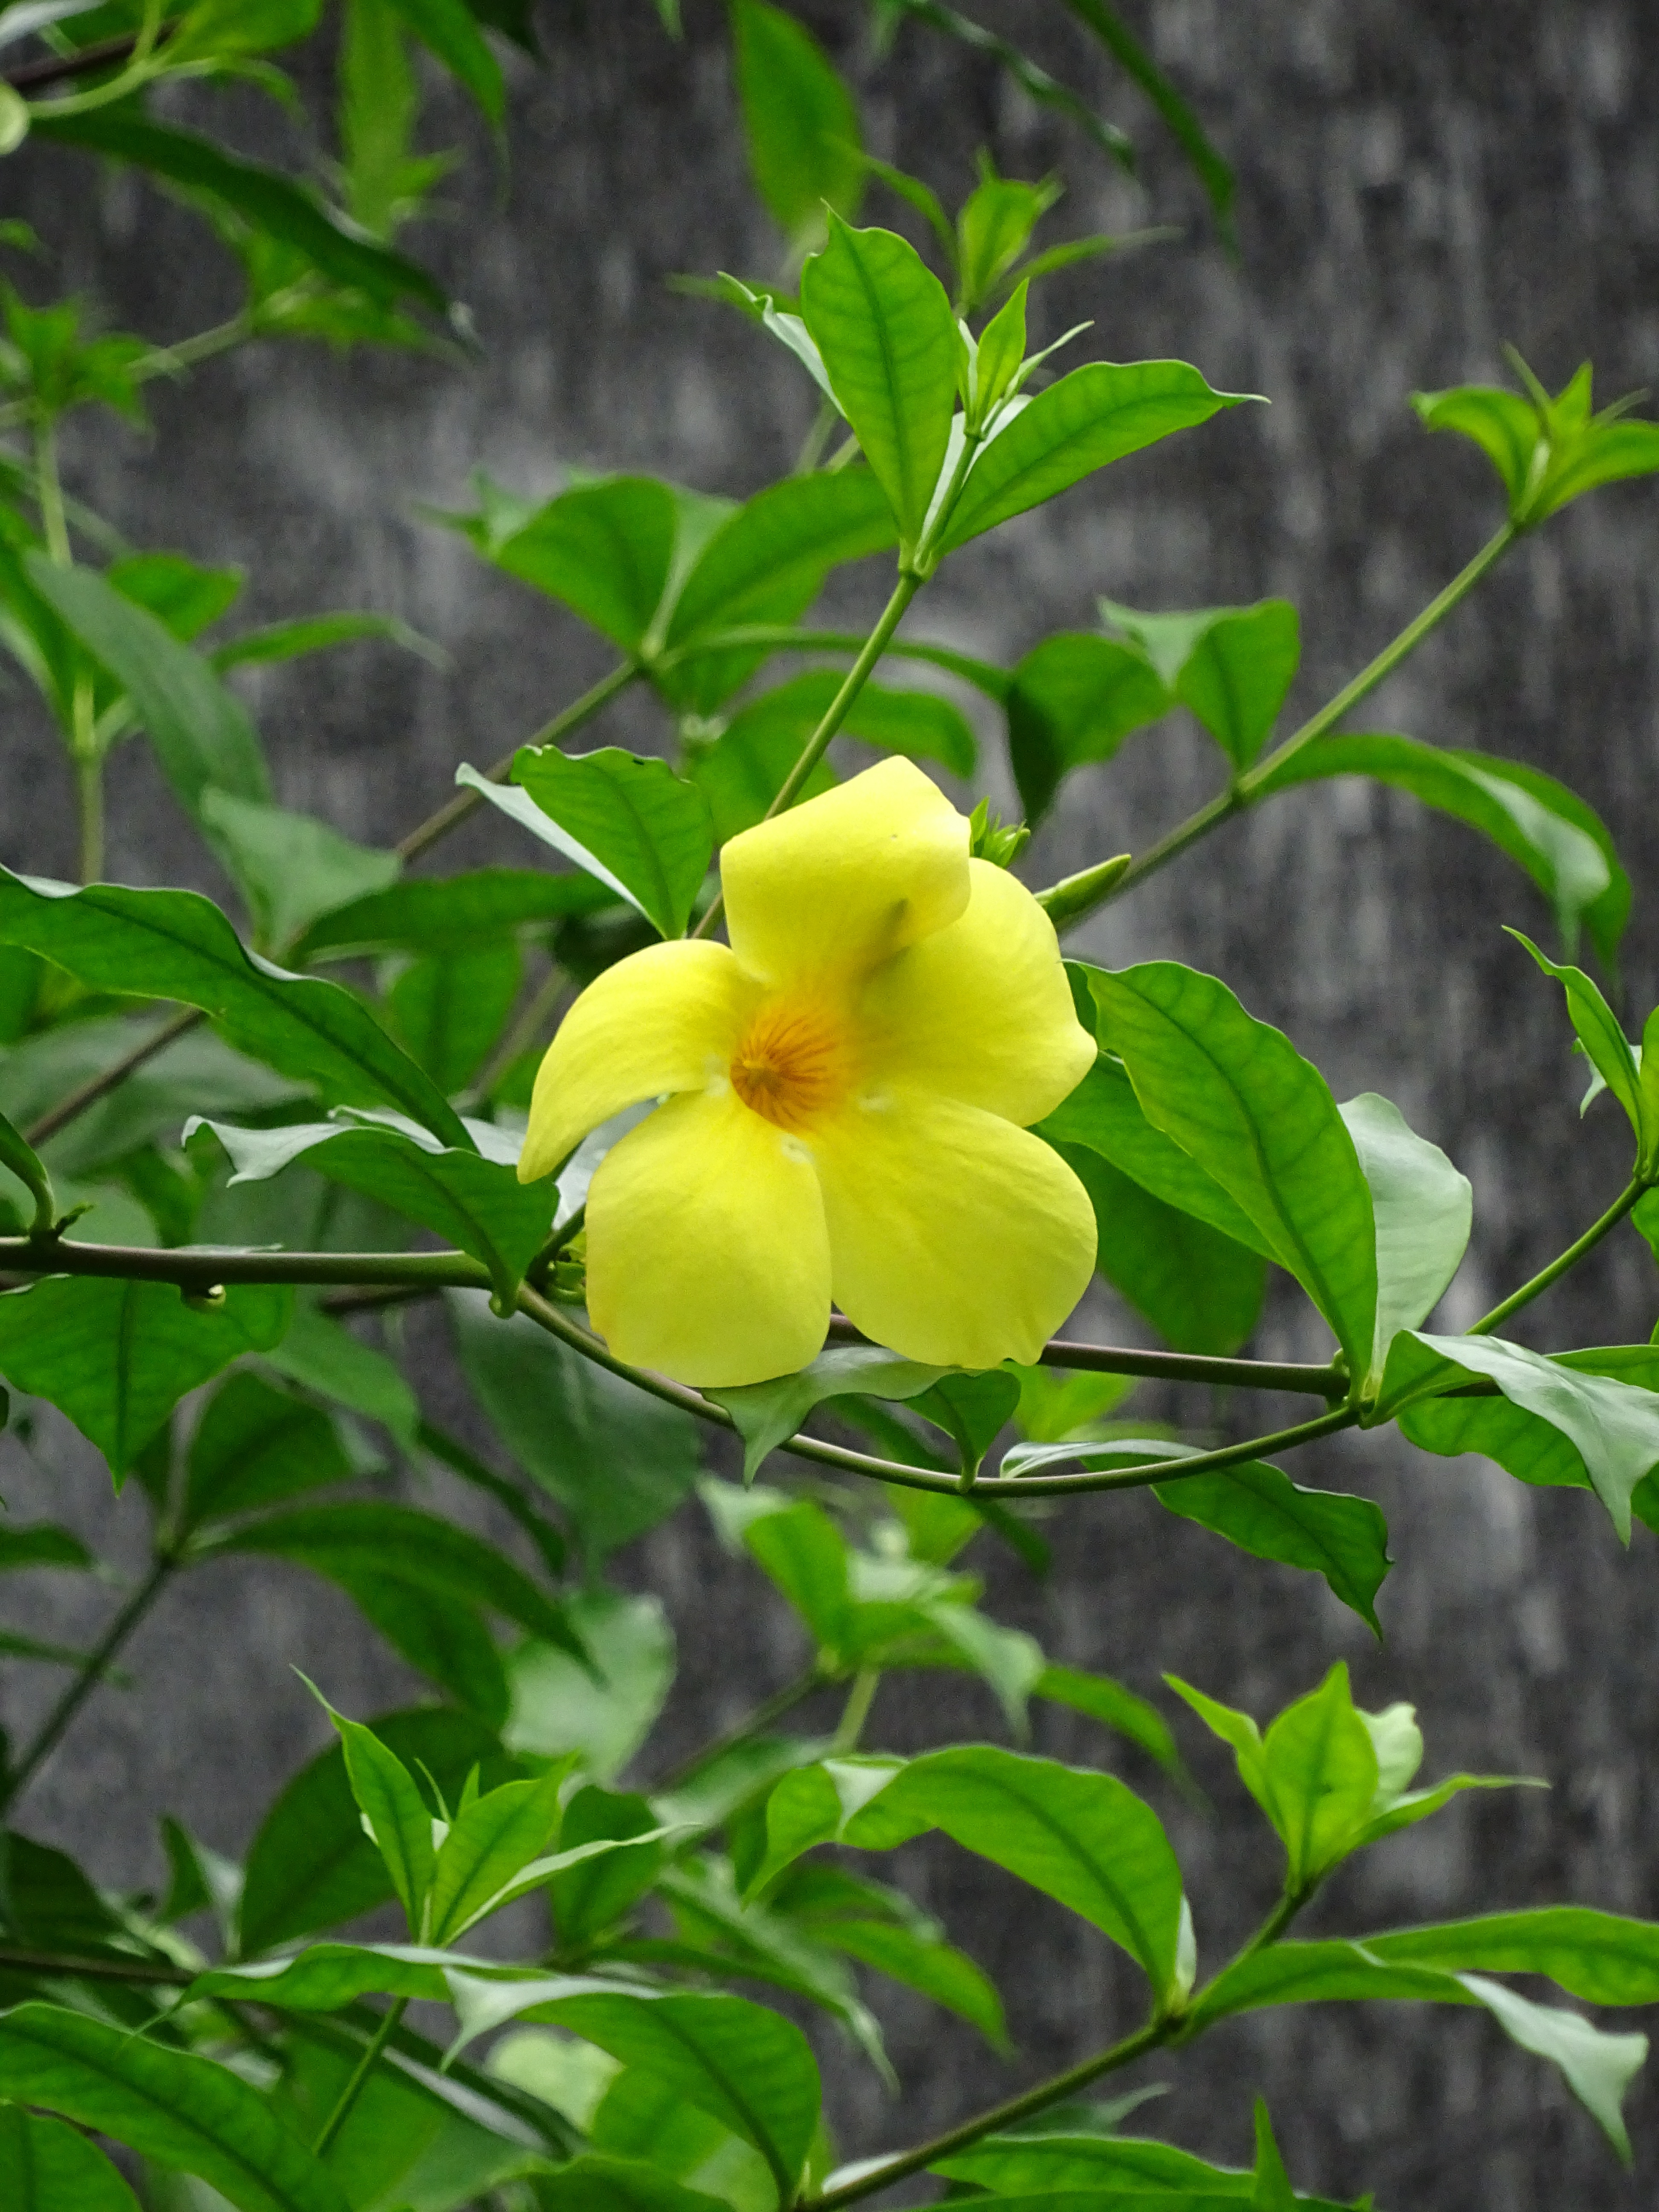
nature, branch, blossom, plant, flower, green, produce, natural, botany, yellow, flora, wildflower, shrub, yellow flowers, jasmine, flowering plant, land plant